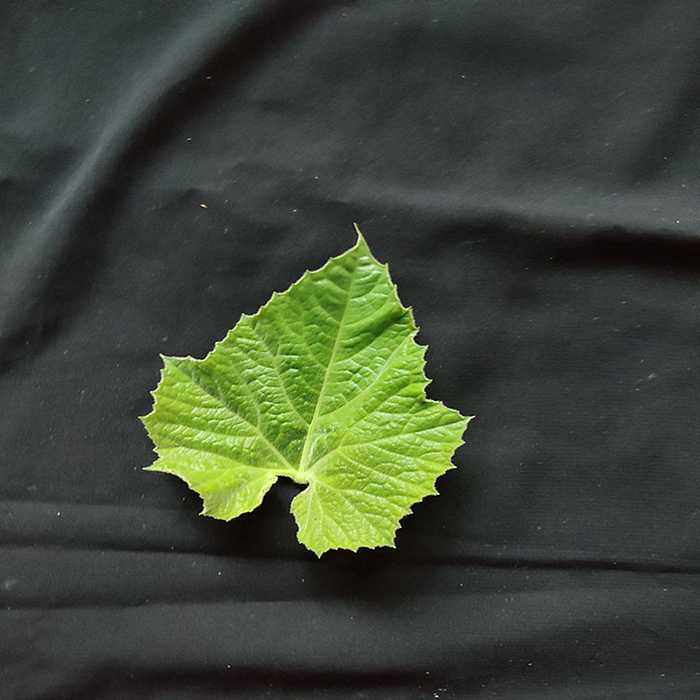
Plant: Bottle gourd
Label: Fresh leaf